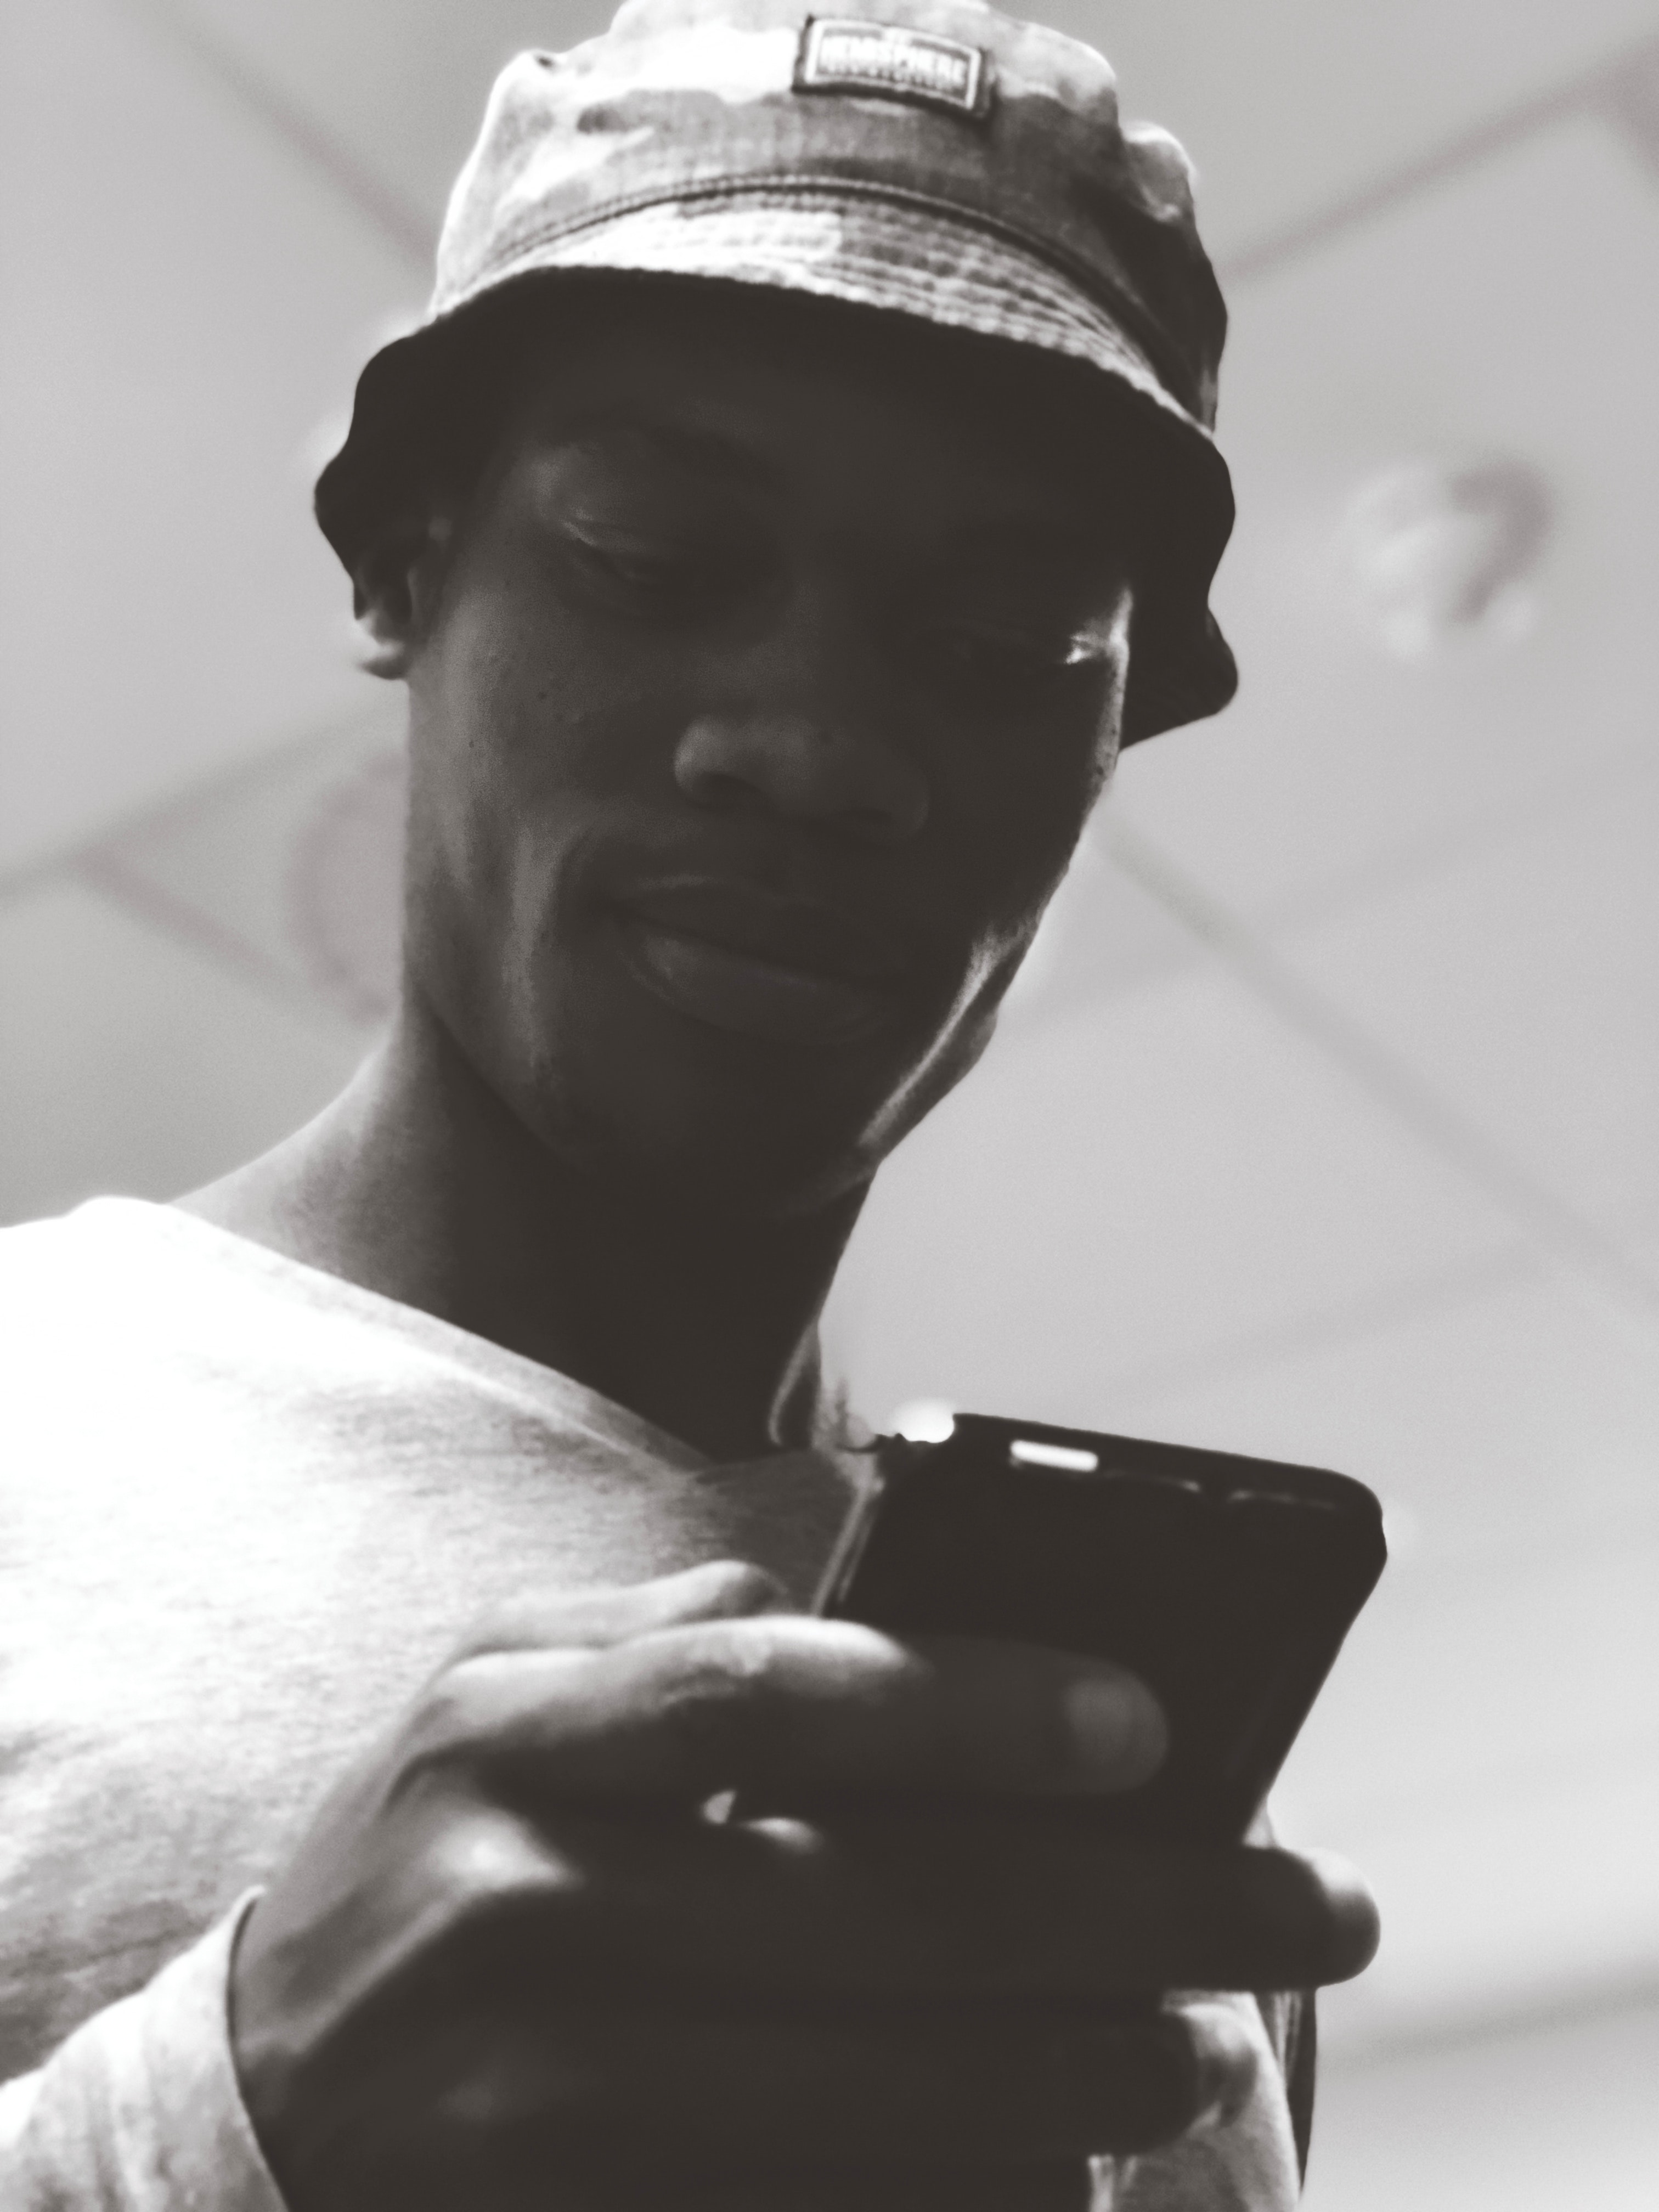
white, black, photograph, black and white, photography, monochrome photography, selfie, monochrome, stock photography, neck, style, portrait